August von Mackensen

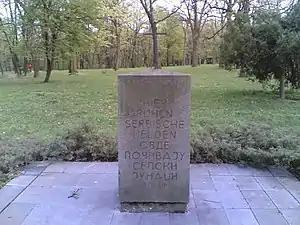

In October 1915, a new Army Group Mackensen ("Heeresgruppe Mackensen", which included the German Eleventh Army, the Austro-Hungarian Third Army and the Bulgarian First Army), launched a renewed campaign against Serbia. The campaign crushed effective military resistance in Serbia but failed to destroy the Royal Serbian Army, half of which managed to retreat to Entente-held ports in Albania and, after recuperation and rearmament by the French and the Italians, re-entered fighting on the Macedonian front. When Mackensen returned to Vienna, he was honoured by a dinner and a personal audience with Emperor Franz Joseph I of Austria and was decorated with the magnificently jeweled Military Merit Cross 1st Class with Diamonds, a unique award for a foreigner.